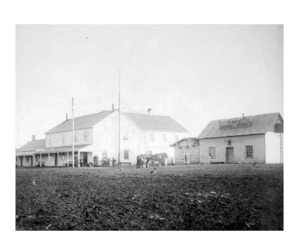
70 Mile House, Colombie-Britannique.